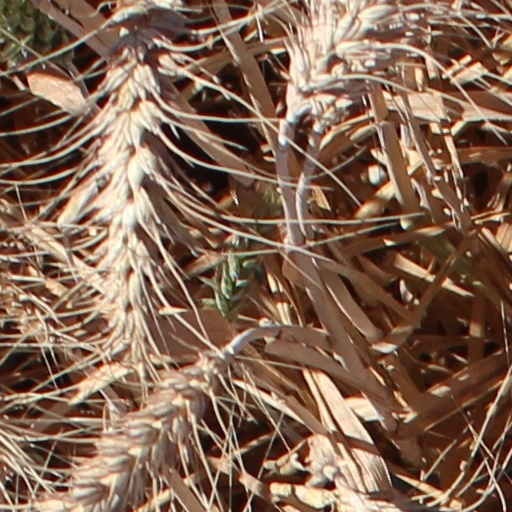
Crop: wheat